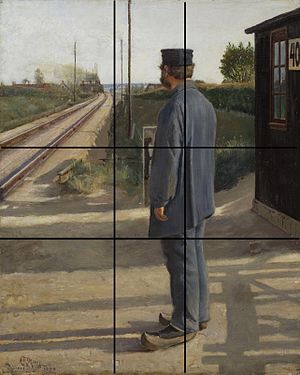
Banevogteren, landsbyen Ring
Det gyldne snit lagt ind maleriet Banevogteren Landsbyen Ring
Andersen Ring 1884 det gyldne snit
Banevogteren eller Banevogteren, Landsbyen Ring er et maleri af L.A. Ring. Det er signeret 1884. Banevogteren er hans første væsentlige landskabskomposition. Maleriet er præget af melankoli på grund af farveholdningen, hvor den blågrå tone er gennemgående. Maleriet blev påbegyndt i 1883, hvor L.A. Ring var taget hjem til sine forældre, da faderen lå for døden. Ring har brugt den lange ventetid med friluftsmaleri og lavede to malerier, hvoraf kun Banevogteren eksisterer.